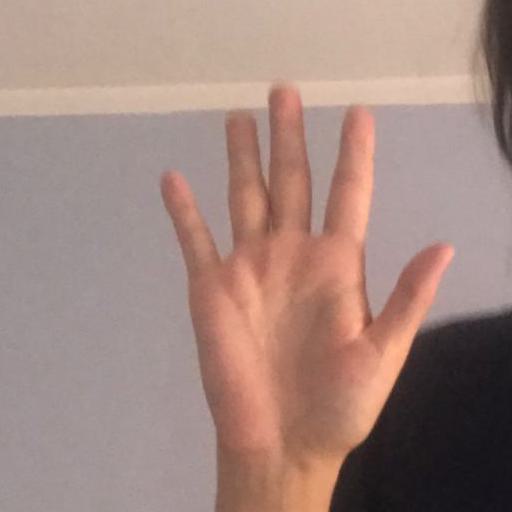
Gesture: palm